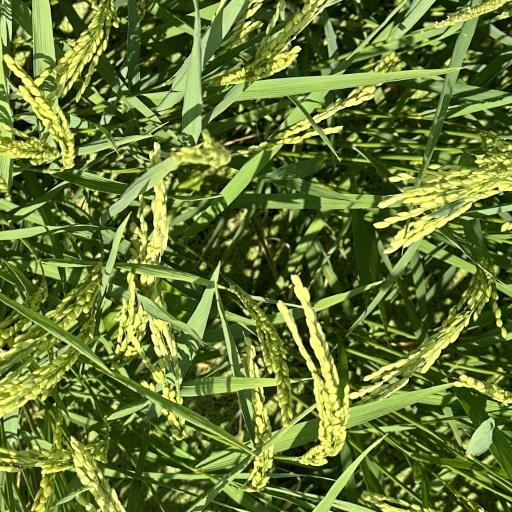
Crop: rice